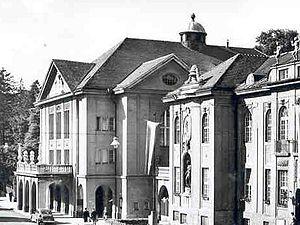
La Internationale Stiftung Mozarteum est une association autrichienne à but non lucratif, qui a été fondée en 1880 à Salzbourg, dont l'objet est de se consacrer à la vie et l'œuvre de Wolfgang Amadeus Mozart. Étroitement affiliée à l'Université Mozarteum de Salzbourg, elle a été précédée par l'Association de Musique de la Cathédrale et du Mozarteum de 1841, fondée à l'initiative de la veuve de Mozart, Constance Weber. La Fondation rassemble des souvenirs de Mozart, gère la bibliothèque Mozart, entretient la maison natale de Mozart et d'autres lieux de Salzbourg liés à Mozart. Elle encourage également la recherche en ce qui concerne Mozart et administre divers prix tels que la Médaille Mozart, le Preis der Internationalen Stiftung Mozarteum, la Lilli Lehmann Medal. Elle organise jusqu'à vingt spectacles toute l'année.